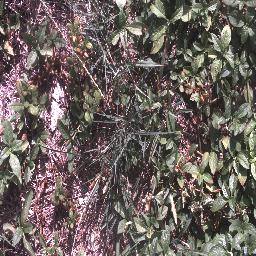
Label: negative